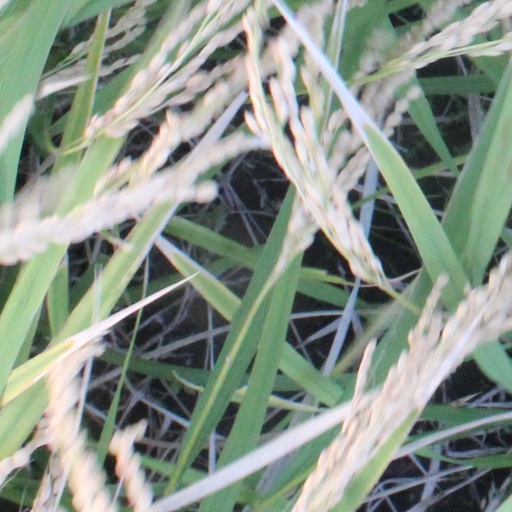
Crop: rice